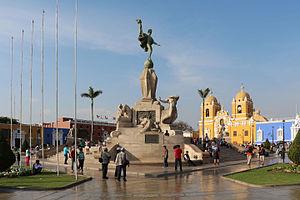
Monument à la Liberté, Trujillo, Pérou
Ce qui suit est une liste des régions métropolitaines les plus peuplées au Pérou. Les populations des régions métropolitaines de ne sont pas celles de la ville, mais plutôt une combinaison d'une grande ville importante et de nombreuses villes satellites plus petites. Pour la population des villes, voir la liste des villes du Pérou.
Le tourisme au Pérou a commencé à se développer dans les années 1990 avec la stabilisation de l'économie et la construction d'infrastructures touristiques. Aujourd'hui, le tourisme est la 3ᵉ plus importante industrie du pays après la pêche et l'activité minière. Le tourisme est dirigé vers les monuments archéologiques, l'écotourisme en Amazonie péruvienne, le tourisme culturel dans les villes coloniales, le tourisme gastronomique, le tourisme d'aventure et la balnéothérapie. Selon une étude du gouvernement péruvien, le taux de satisfaction des touristes ayant visités le Pérou est de 94 %. Le tourisme est l'activité économique qui augmente le plus dans le pays, augmentant chaque année de 25 % sur les cinq dernières années. Le tourisme y augmente plus vite que dans n'importe quel pays de l'Amérique du Sud. Les pays dont proviennent le plus grand nombre de touristes sont les États-Unis, le Chili, l'Argentine, le Royaume-Uni, la France, l'Allemagne, le Brésil, l'Espagne, le Canada, et l'Italie.
Trujillo est une ville péruvienne, chef-lieu de la région de La Libertad et la troisième ville du Pérou par le nombre d’habitants. Située dans la vallée du fleuve Moche au nord-ouest du Pérou, elle se trouve à quelques kilomètres de l’océan Pacifique. La ville est le centre de la seconde zone métropolitaine la plus peuplée au Pérou.